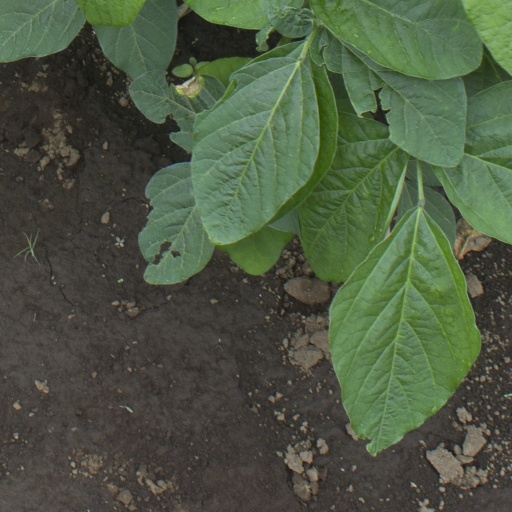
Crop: soybean